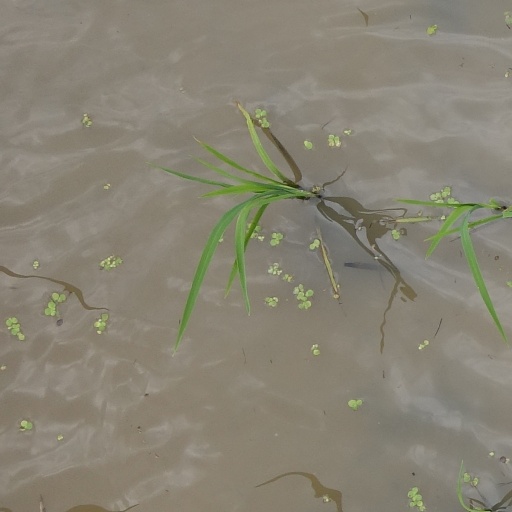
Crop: rice